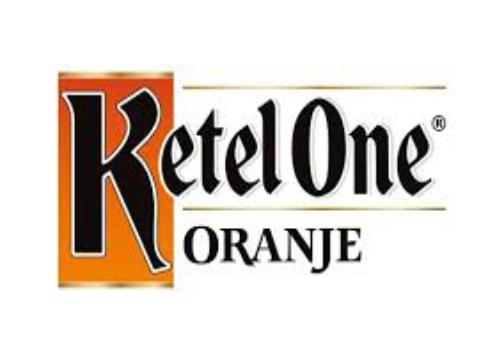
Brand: Ketel One
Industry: Food